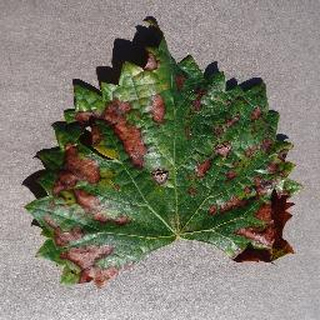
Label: grape_esca_black_measles